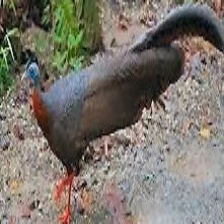
Species: GREAT ARGUS
Scientific name: ARGUSIANUS ARGU